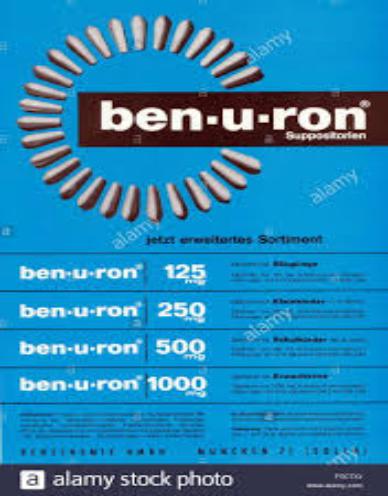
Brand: benuron
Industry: Medical